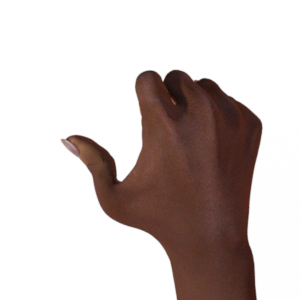
Label: rock